Opernhaus am Taschenberg

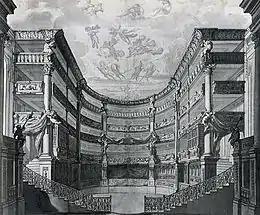
The changed interior in 1691

During the second half of the 17th century, important rulers tried to establish court theatres as separate buildings, to house Baroque opera with an increasing demand for stage sets and decoration, and to seat more people. John George II, Elector of Saxony, commissioned an opera house which was built from 1664 and opened in 1667. It seated almost 2000 people. The first performance was on 27 January 1667 "Il teseo" by Pietro Andrea Ziani and Giovanni Andrea Moneglia. The premiere of the first extant German opera was on 9 February 1672, "" by Marco Giuseppe Peranda and Giovanni Andrea Bontempi. The exterior of the building in Baroque style was rather simple, built from Elbe Sandstone, but the interior lavishly decorated. The ceiling was painted by Johann Oswald Harms. A proscenium separated the stage and the auditorium. The stage could take ten stage sets. The contemporary Italian historian Gregorio Leti described the hall: "" (The comedy house with vaults, columns and balconies of marble could not be more magnificent than it is, and there is probably no other in Europe built as beautifully and solidly.) In 1691, the theatre was rebuilt following Italian models with four tiers.